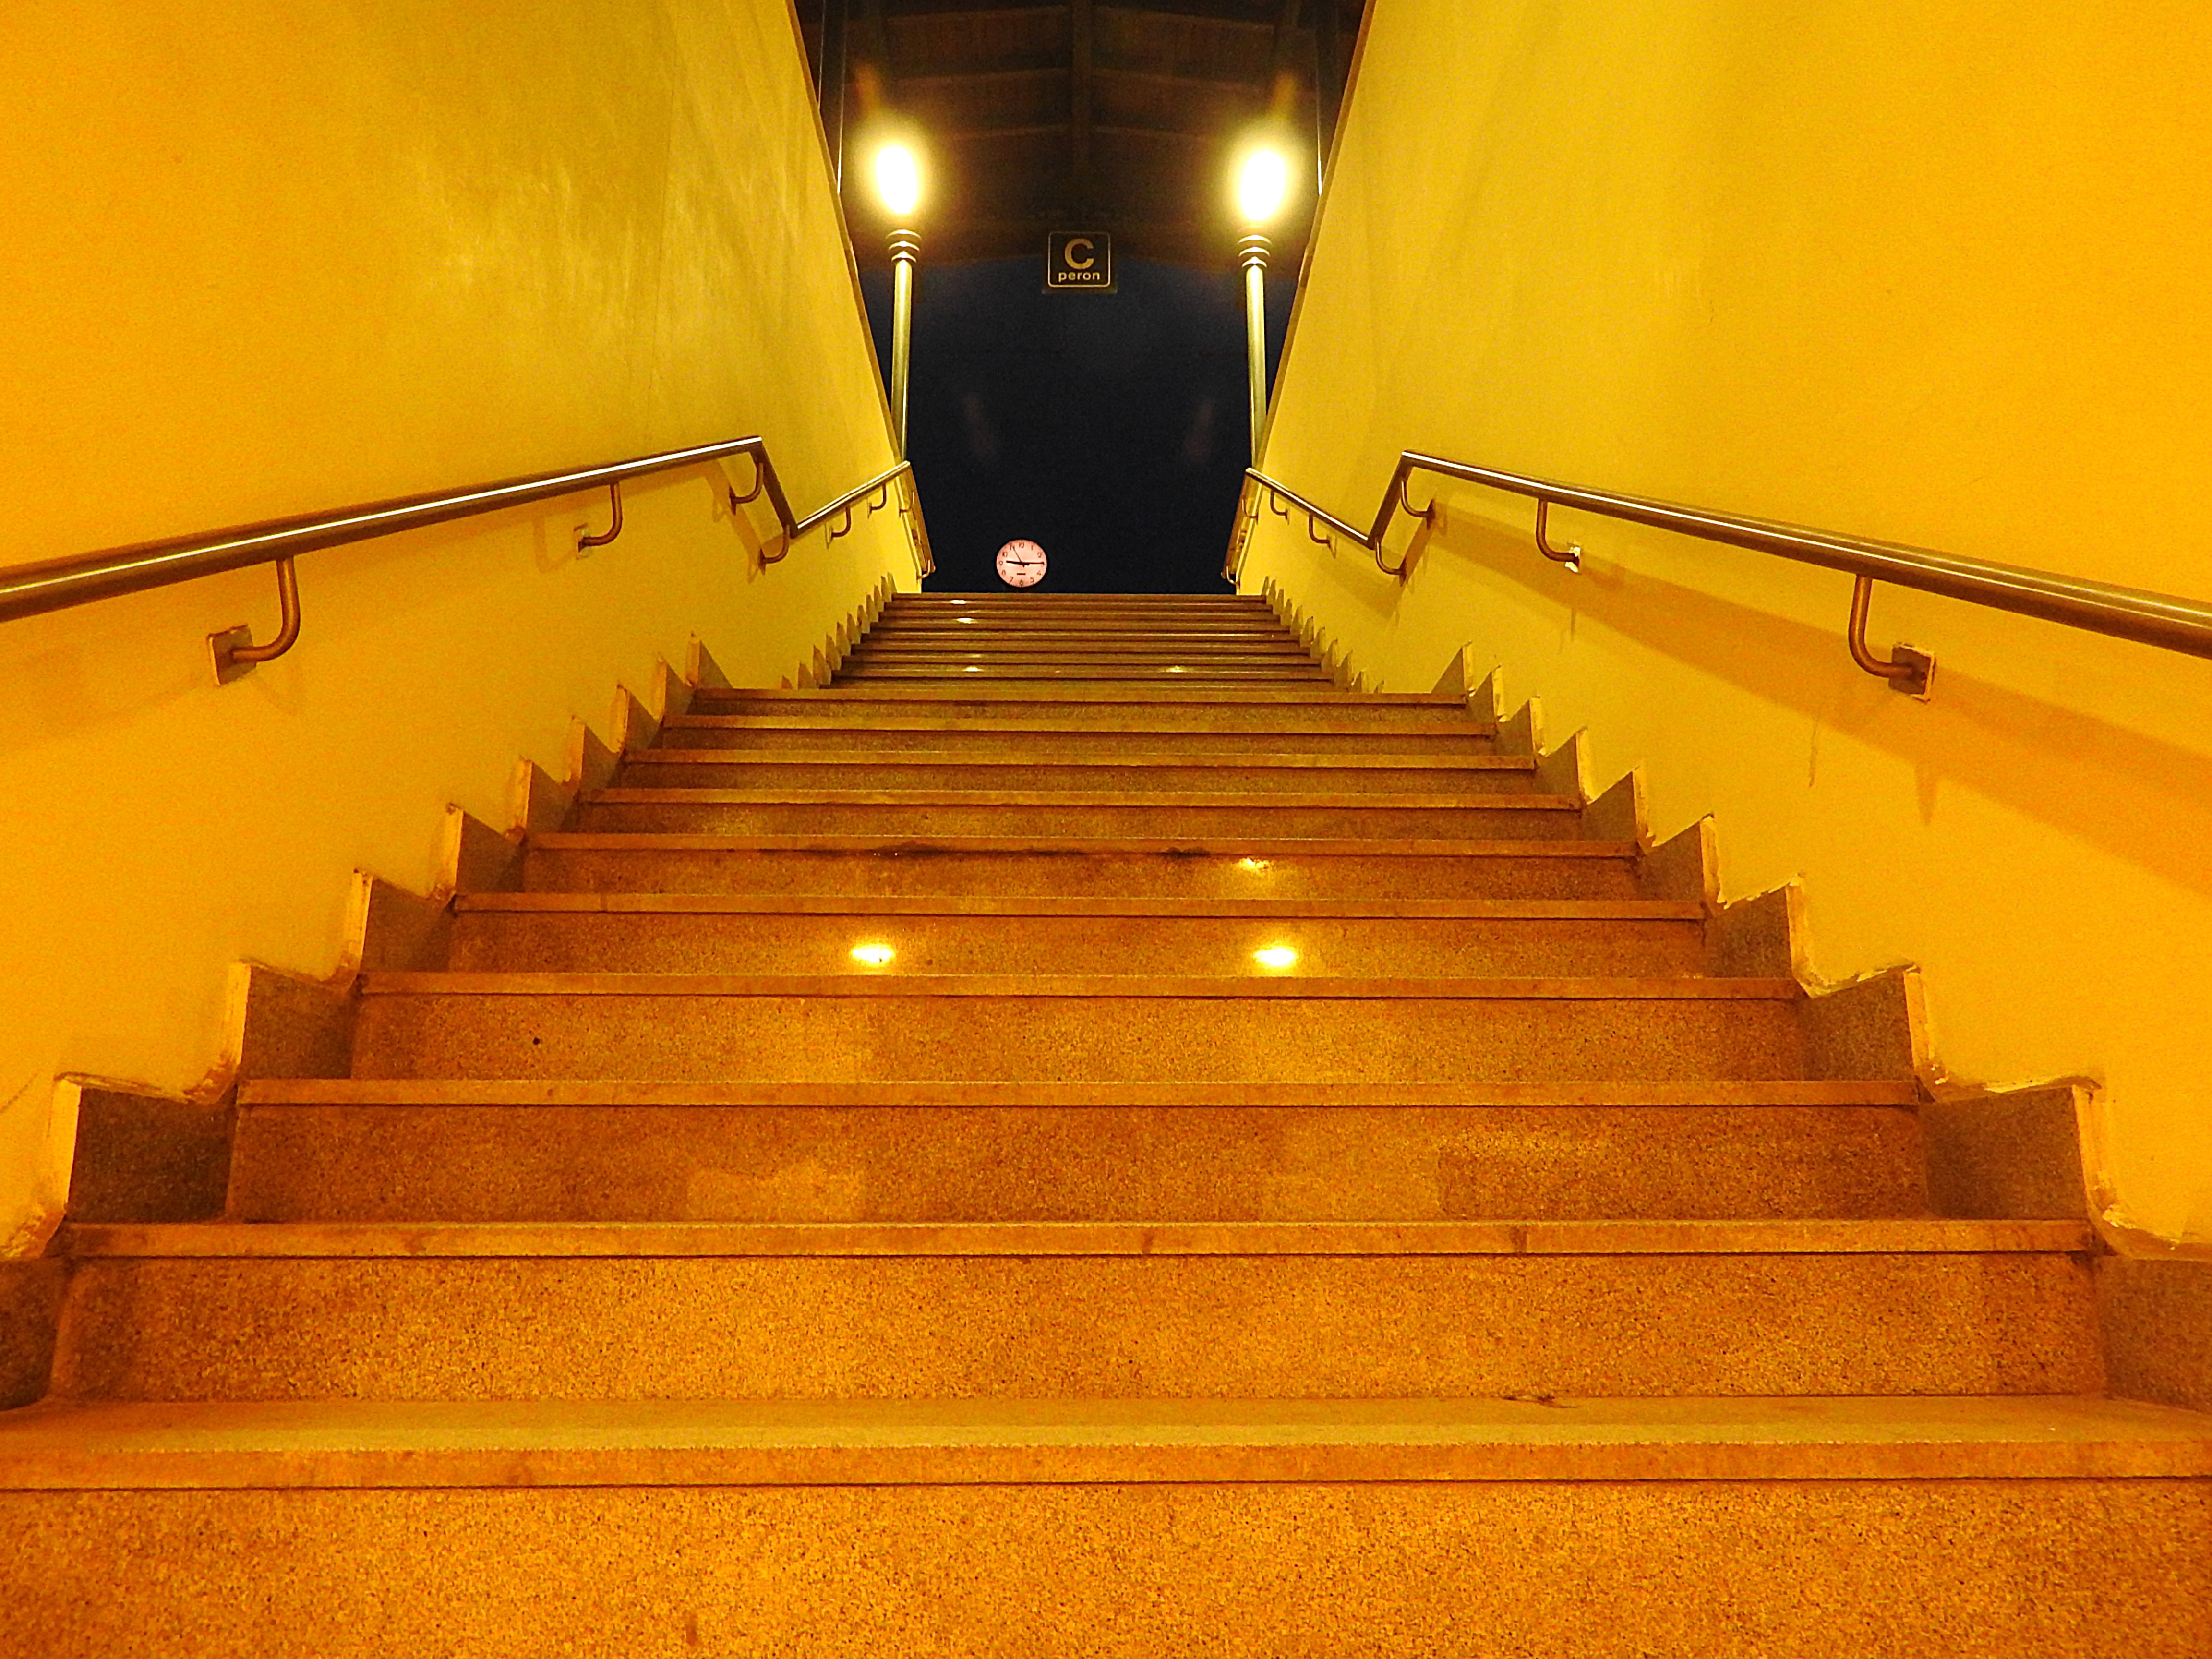
wood, auditorium, floor, tunnel, hall, yellow, stairs, symmetry, passage, underpass, gradually, railway underpass